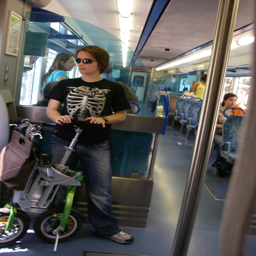
A man that is standing up wearing sunglasses.
A man holding up a foldable bike on a bus.
A young man holds a scooter inside a passenger train.
a bus that has a man with a scooter in hand
A man wearing sunglasses while standing on a train.